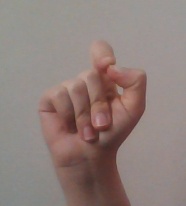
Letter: fa